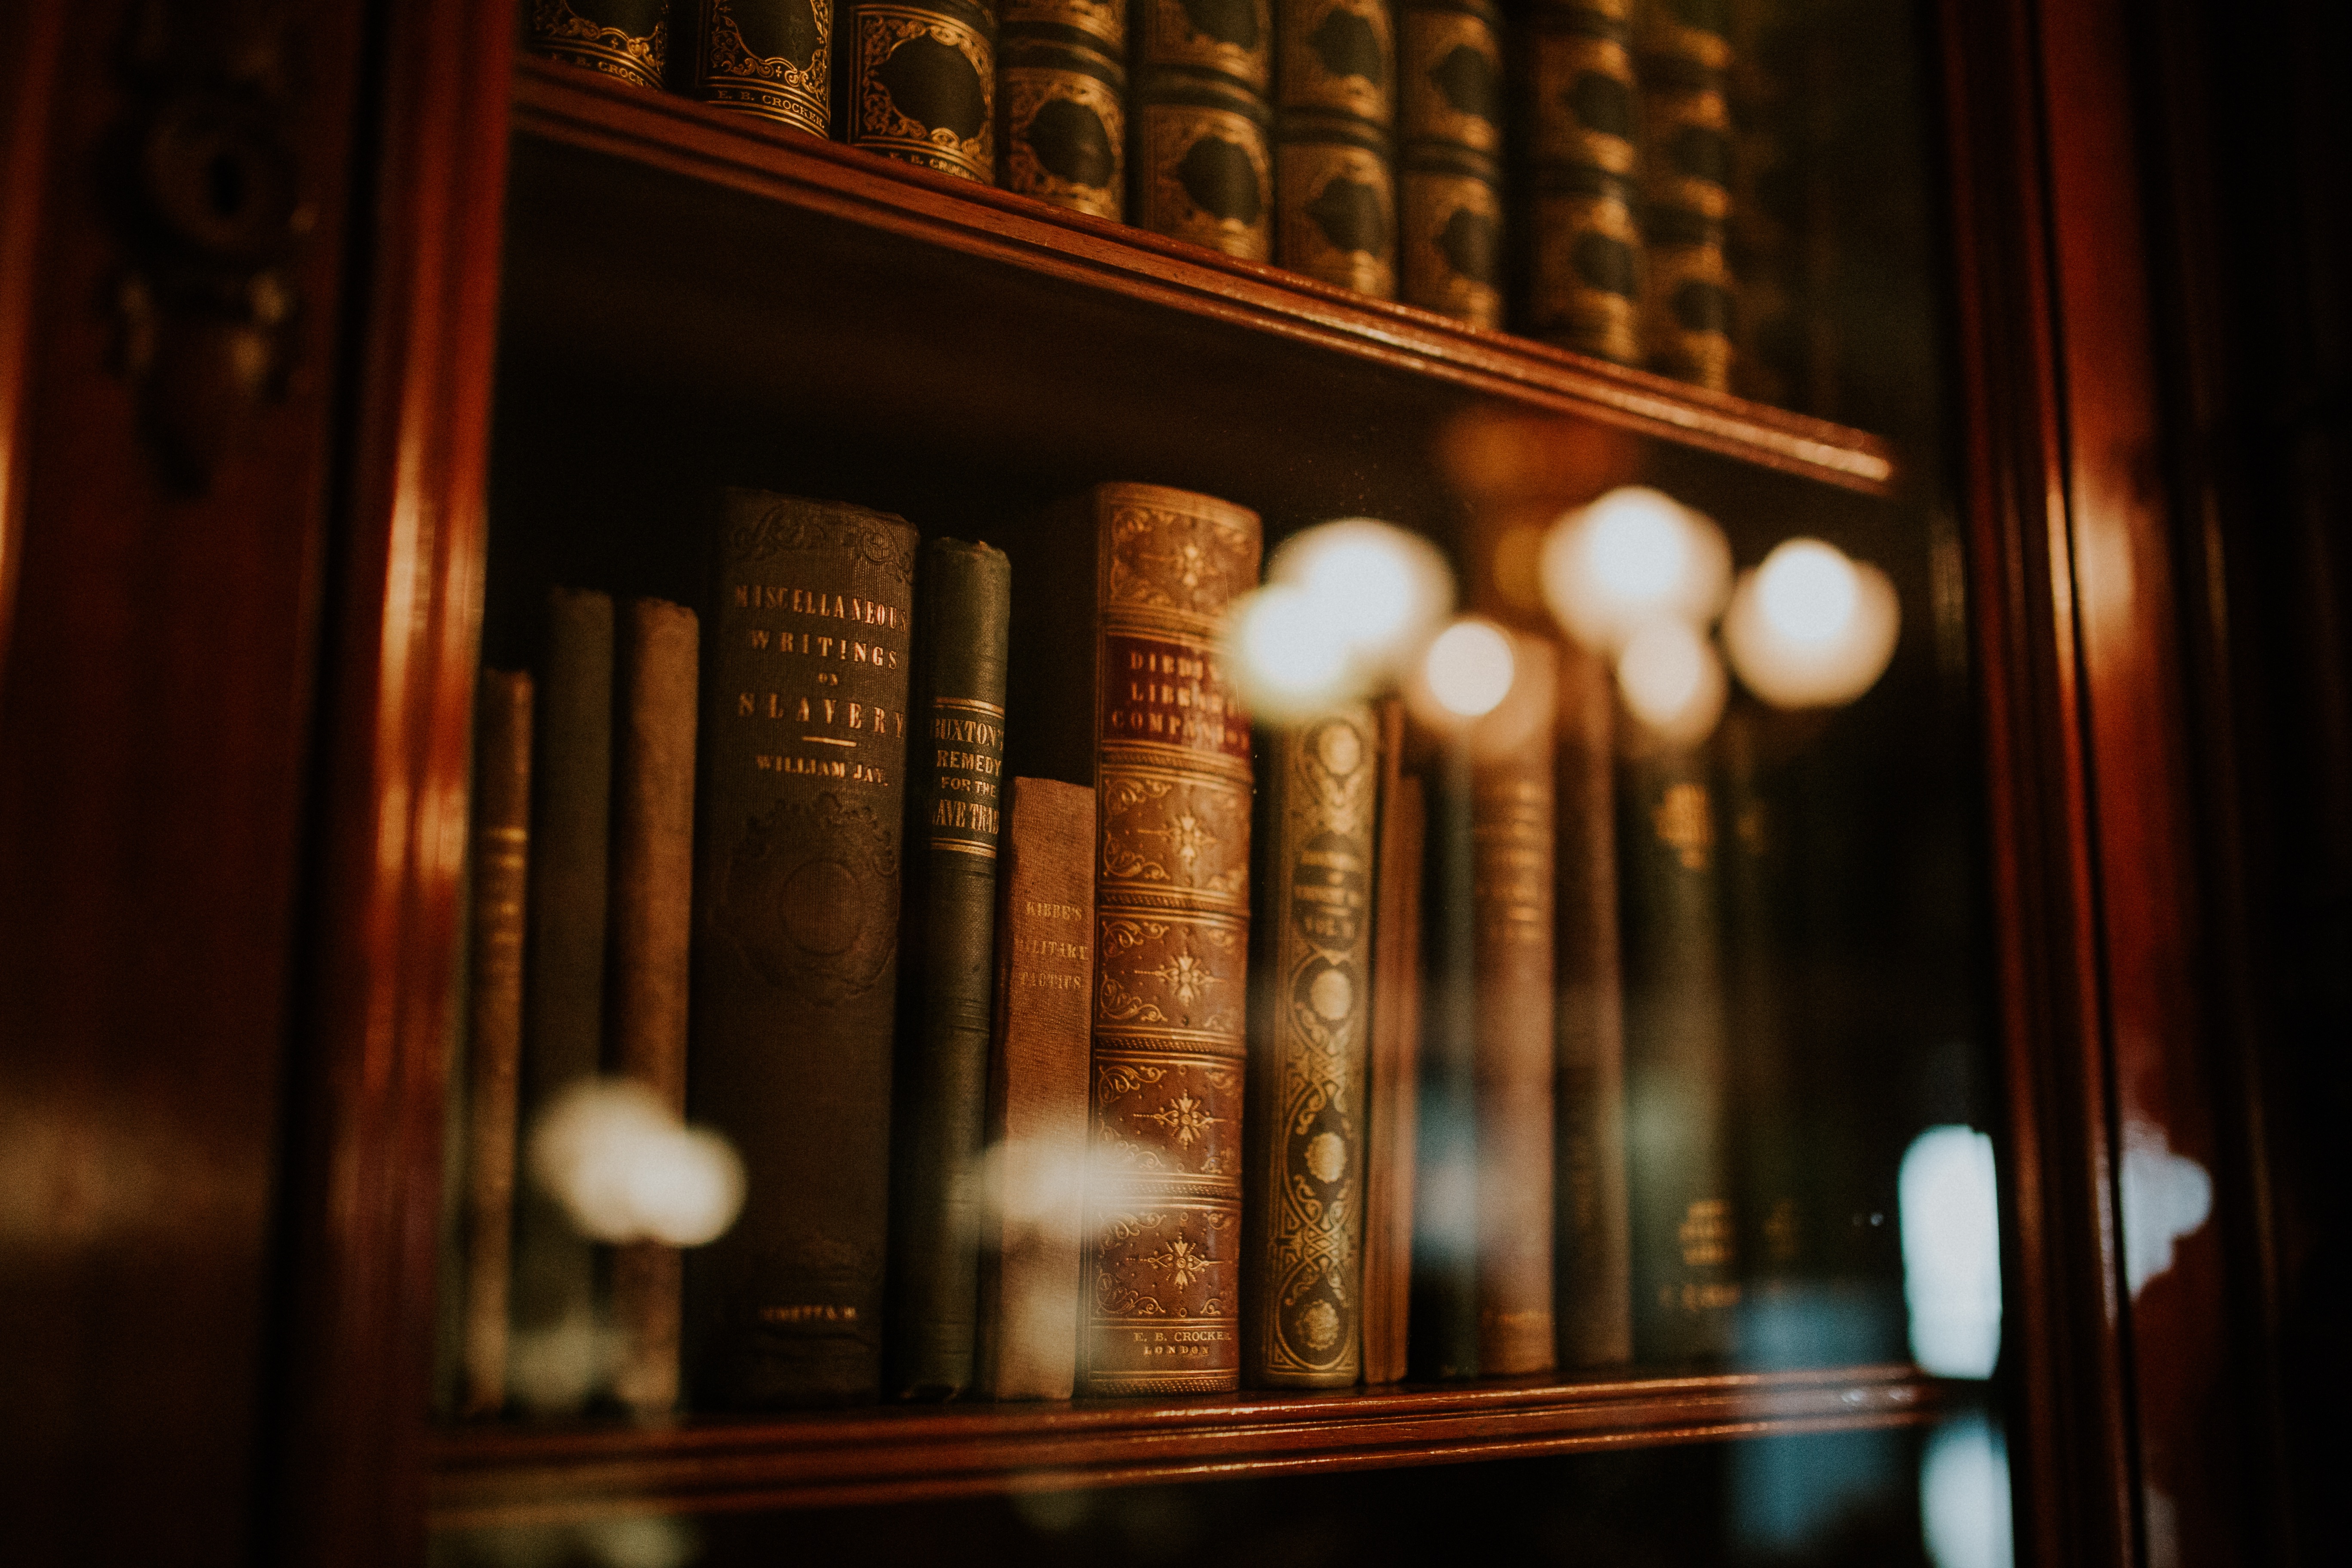
light, wood, night, bar, darkness, lighting, interior design, bookcase, cabinet, book case, library, case